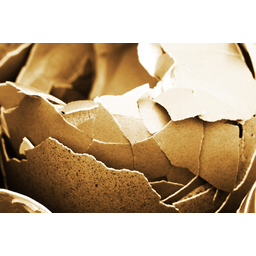
Label: eggshells